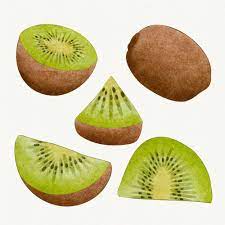
Label: Kiwi